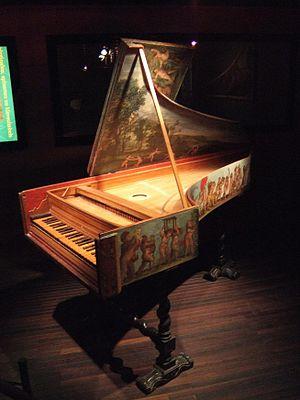
Clavecin par Giovanni Battista Boni (Cortone, 1619) - Bruxelles, Musée des Instruments de Musique
Giovanni Battista Boni est un facteur d'orgues et de clavecins italiens.